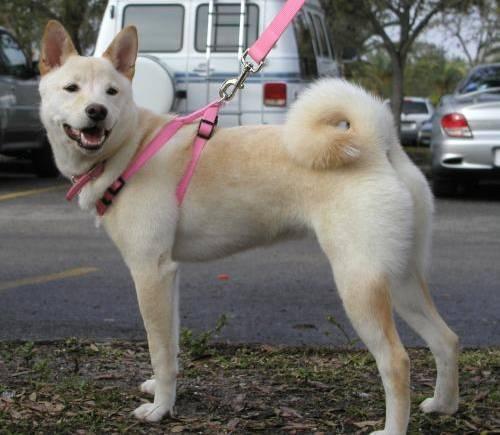
dog